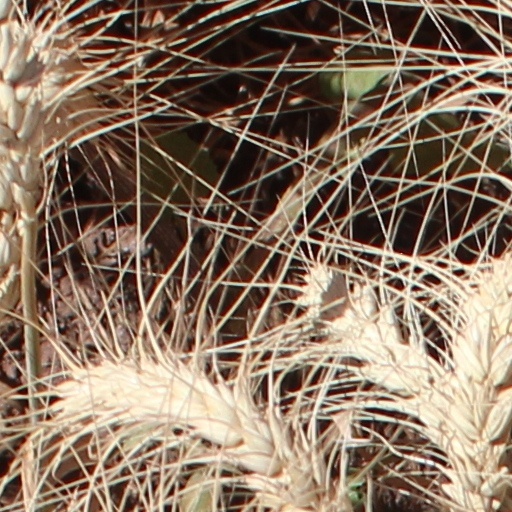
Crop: wheat